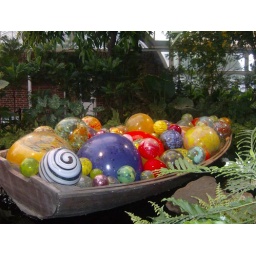
Glass balls in a boat